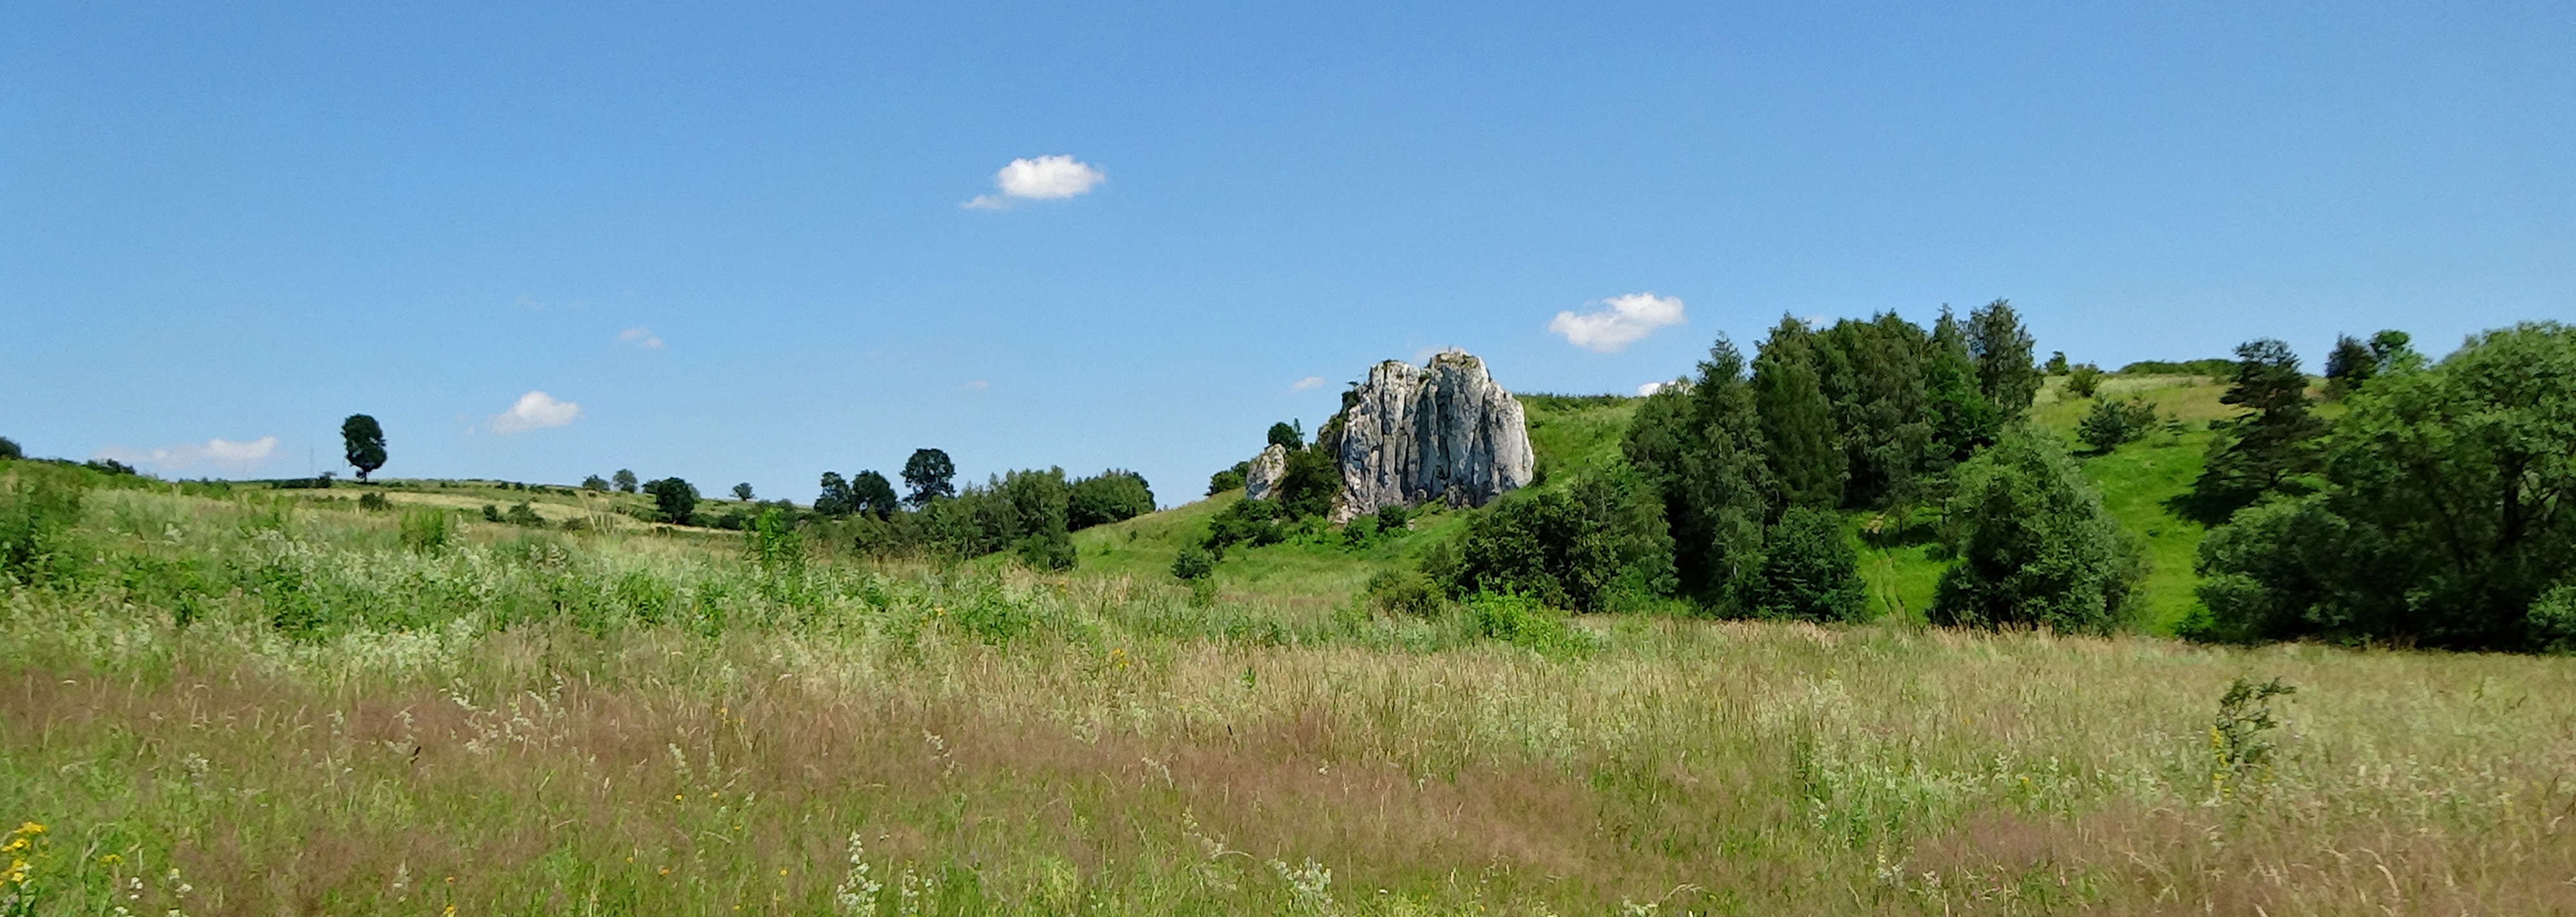
landscape, nature, field, meadow, prairie, hill, panorama, green, pasture, plain, rocks, grassland, poland, wetland, plateau, habitat, ecosystem, steppe, limestones, jura krakowsko cz stochowa, biome, natural environment, geographical feature, land lot